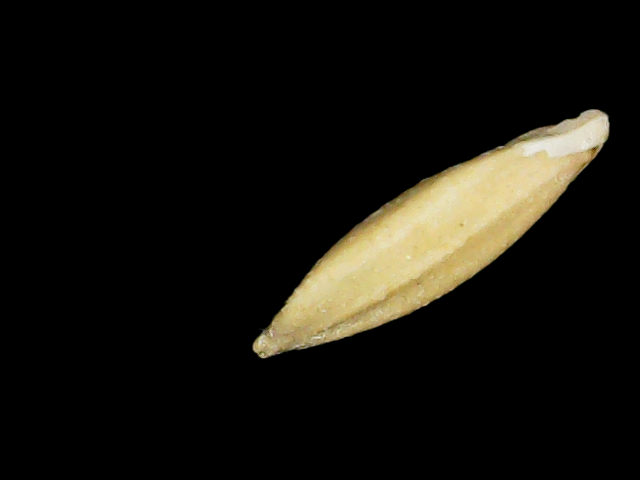
Rice variety: Binadhan10